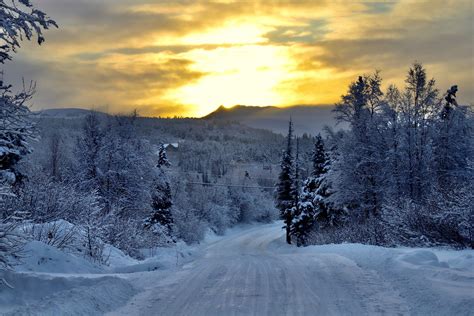
Weather: snow or frosty